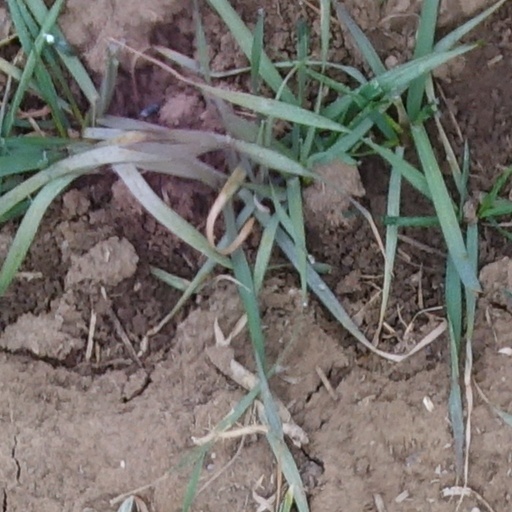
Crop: wheat